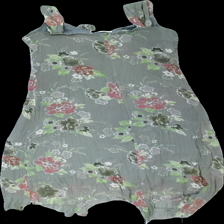
View: back
Type: Dress
Category: Ladies
Brand: Not in the list
Brand text on label: oxmo
Colors: Green, Red, Grey, Multicolor
Material: 100% polyester
Pattern: Floral print
Cut: Regular
Size: XL
Season: All
Stains: Minor
Damage: fläck
Damage location: middle left
Damage 2 location: top center
Price range: <50
Recommended usage: Reuse
Description: grön klänning med rosett och blommor och paljetter. några lösa trådar och en fläck